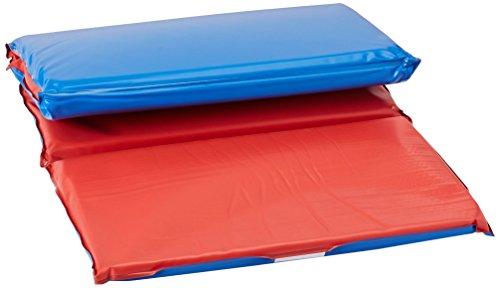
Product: Angeles Rest Angeles Germ-Free 1" Mat
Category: Sports & Outdoors | Sports & Fitness | Exercise & Fitness | Accessories | Exercise Mats
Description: Easy-to-clean 10 mil durable vinyl cover, thick 1" cushioning.
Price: $34.95
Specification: Product Dimensions:         24 x 19 x 13 inches ; 2 pounds    |Shipping Weight: 2.6 pounds (View shipping rates and policies)|Domestic Shipping: Item can be shipped within U.S.|International Shipping: This item can be shipped to select countries outside of the U.S.  Learn More|ASIN: B00DUCS9VM|Item model number: AEL7120|    #273    in Exercise Mats